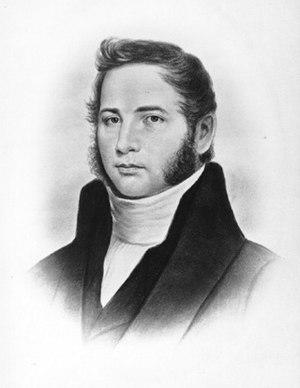
Philippe Aubert de Gaspé est le dernier seigneur de Saint-Jean-Port-Joli et un écrivain canadien, auteur du roman Les Anciens Canadiens. Cette œuvre gaspéenne eut un durable succès, fut traduite en anglais et en espagnol et portée à la scène. Aubert de Gaspé est souvent considéré comme le premier romancier québécois, honneur aussi attribué à son fils, Philippe-Ignace-François Aubert de Gaspé, auteur de L'influence d'un livre. Après les Anciens Canadiens, il rédige également ses Mémoires.